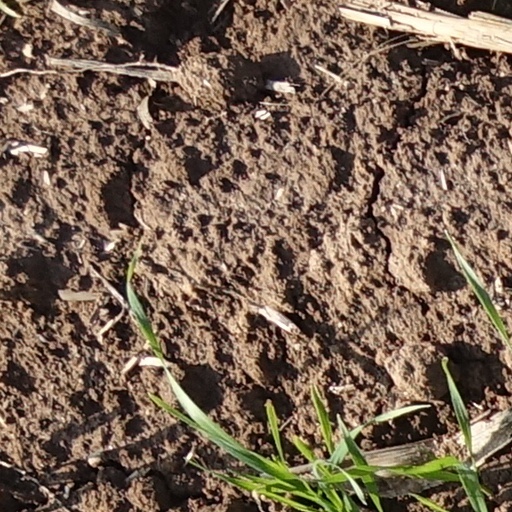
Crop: wheat